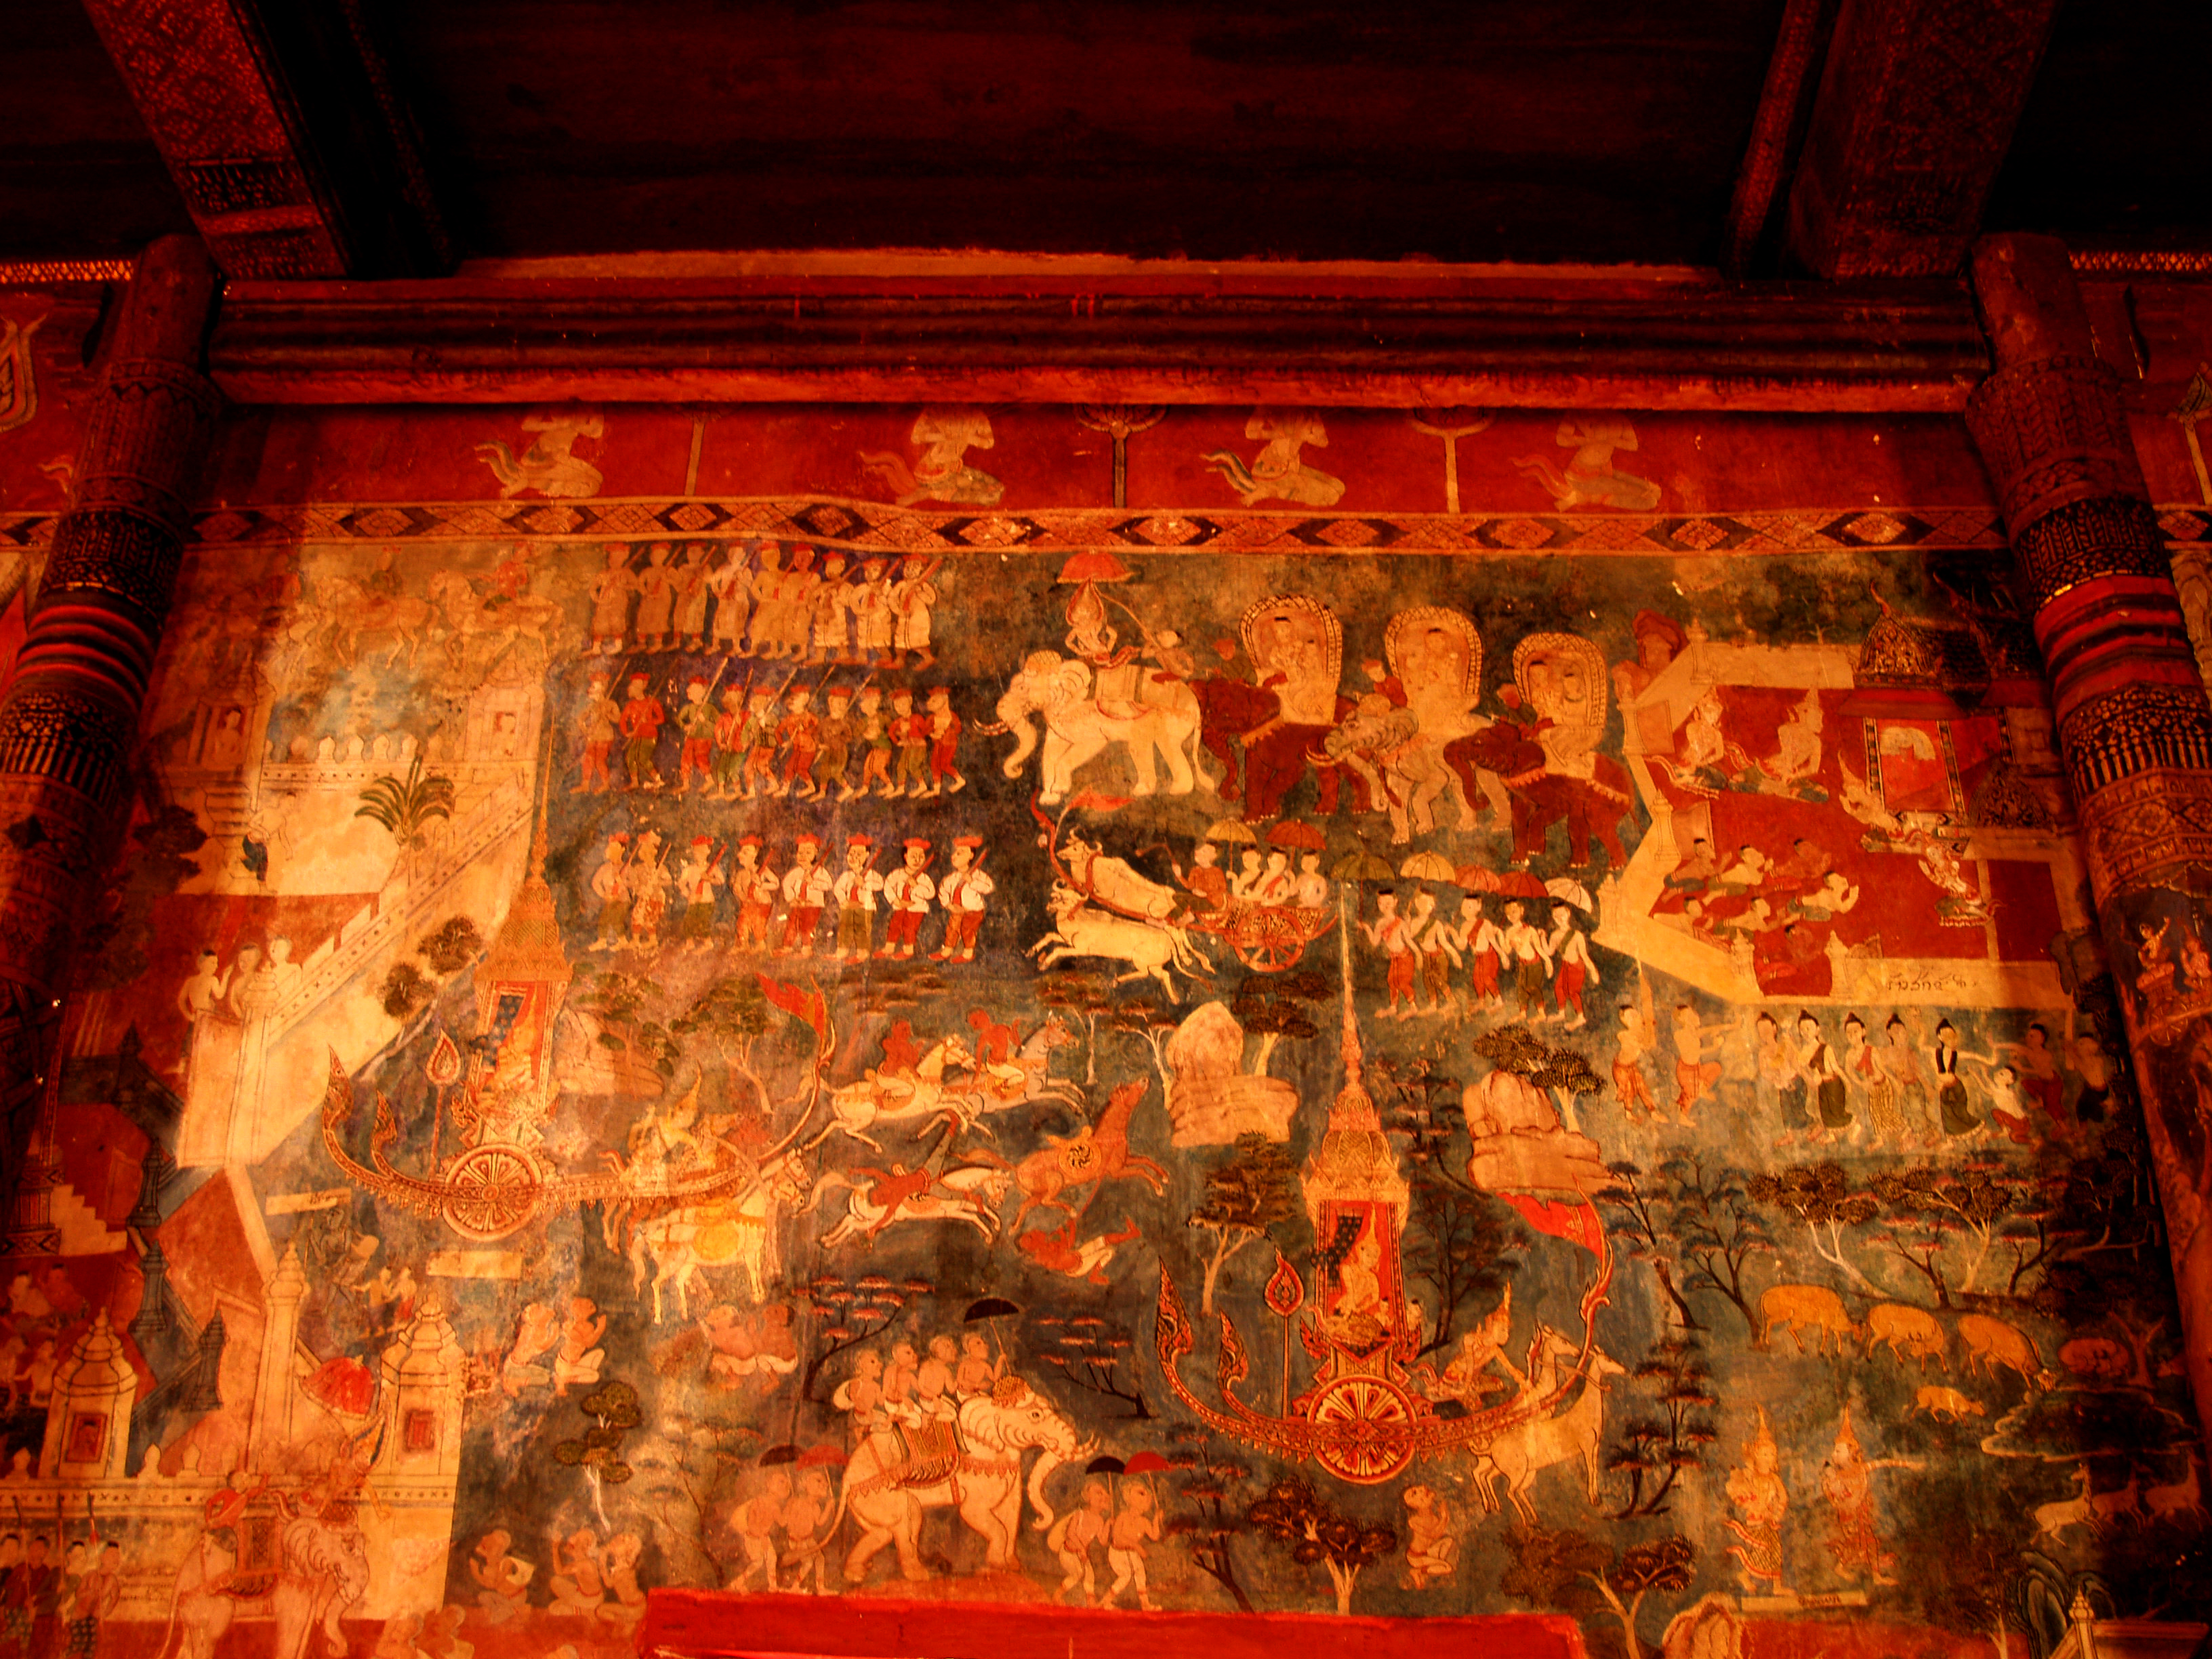
abstract, ancient, antique, art, asia, asian, background, bangkok, beautiful, black, buddha, buddhist, color, culture, deco, decor, decoration, decorative, design, detail, drawing, east, floral, flower, gold, golden, graphic, interior, leaf, old, ornament, ornate, paint, pattern, red, retro, shape, siam, style, swirl, temple, texture, thai, thailand, traditional, vintage, wall, wallpaper, wat, yellow, textile, architecture